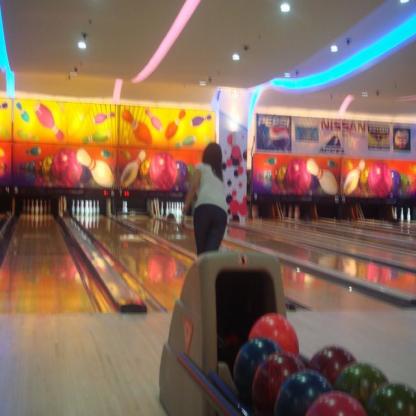
Scene: Indoor